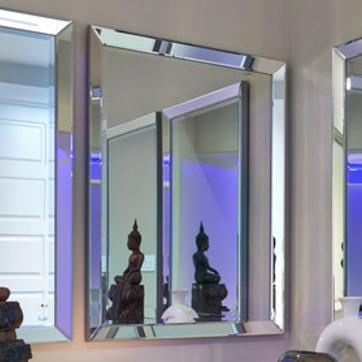
Material: mirror